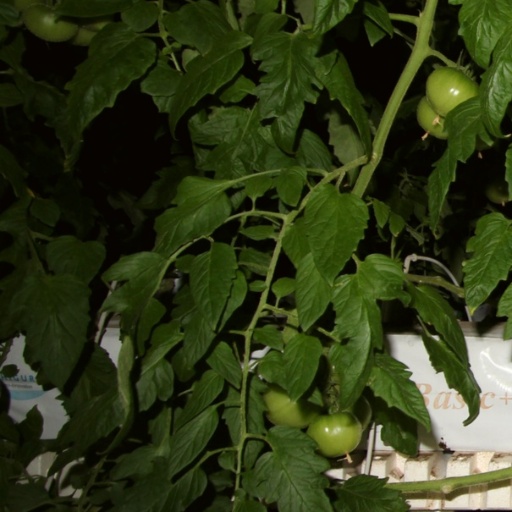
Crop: tomato